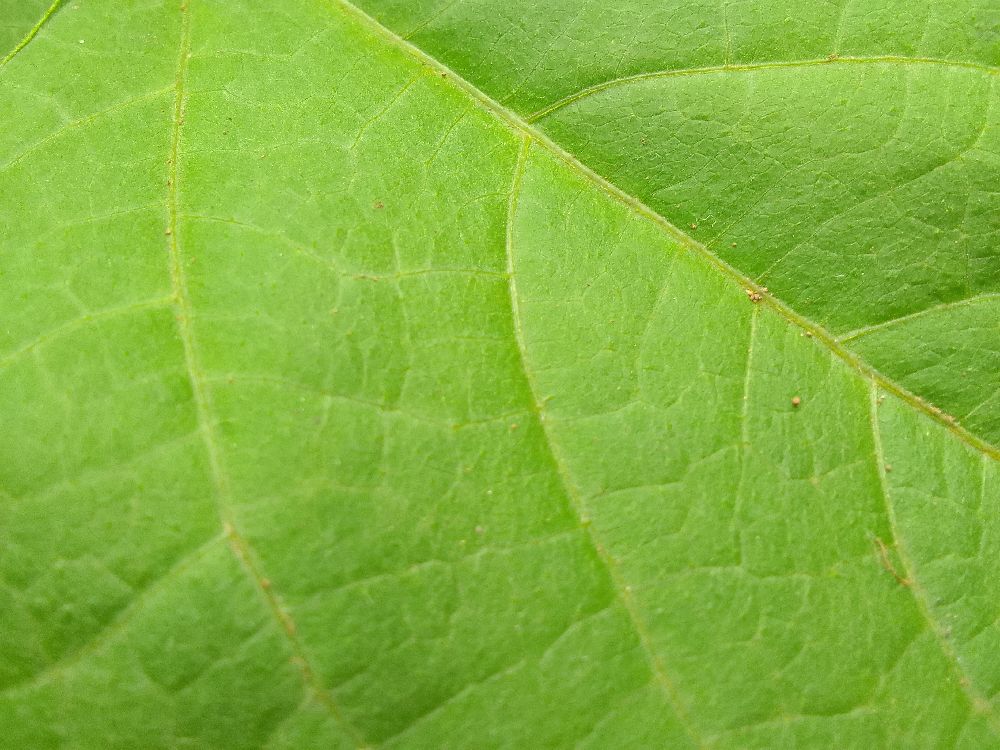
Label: healthy